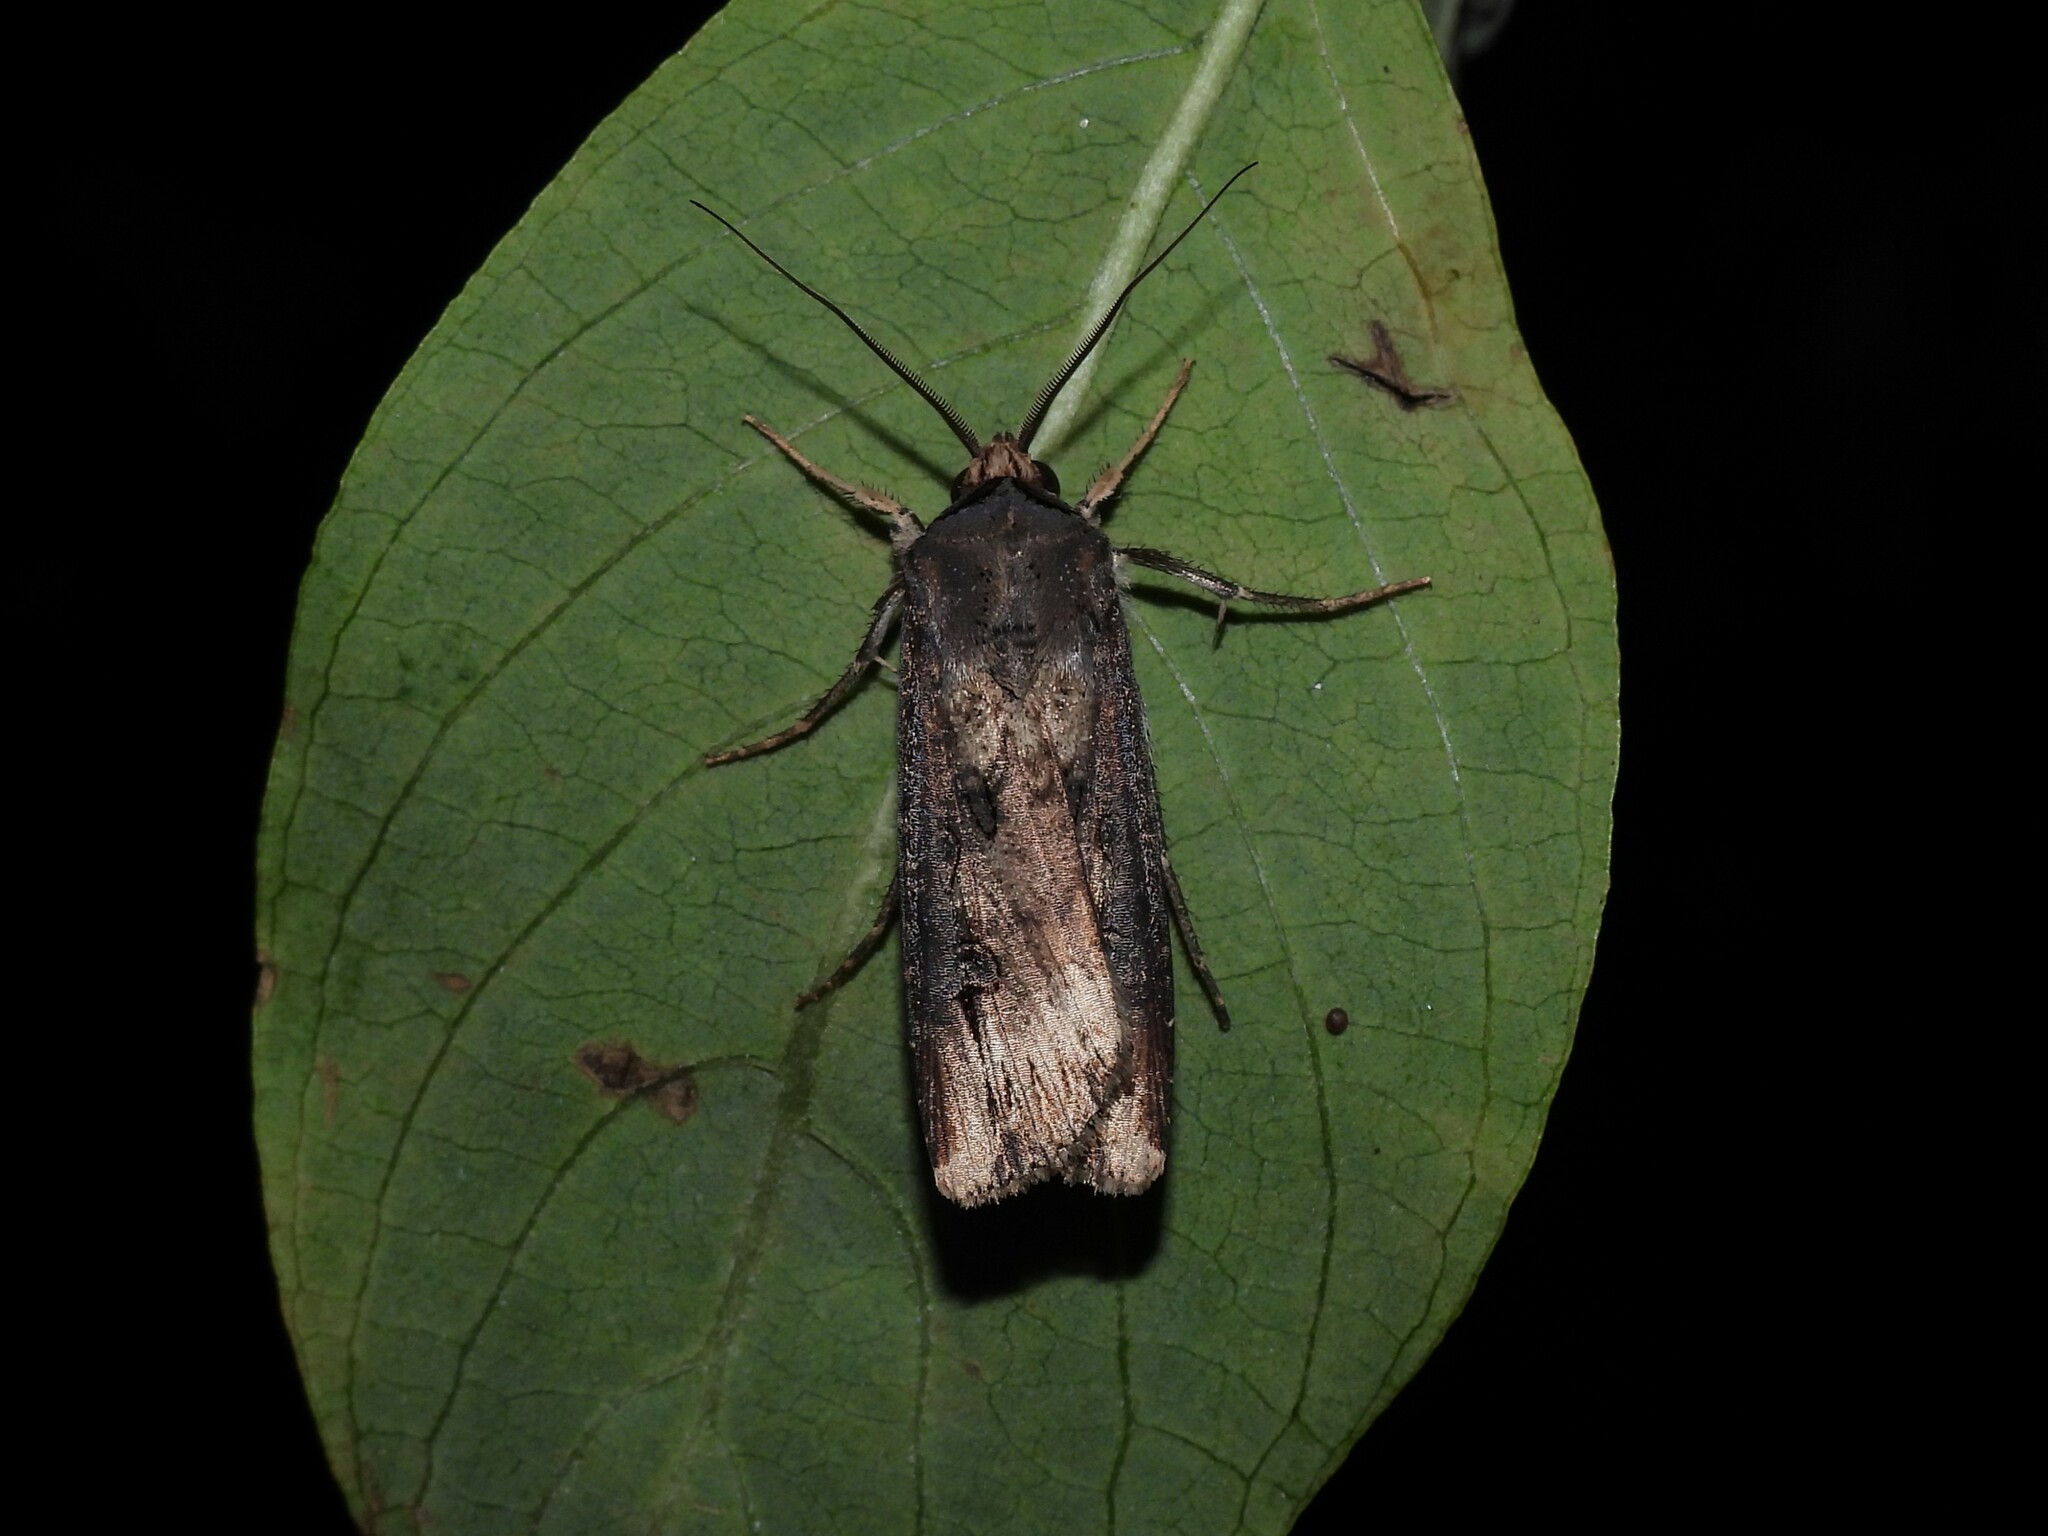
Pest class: cutworms